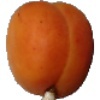
Label: Apricot 1